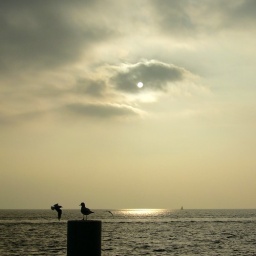
three birds one boat and an eye in the sky